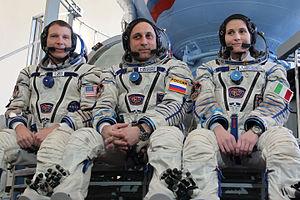
Soyouz TMA-15M est une mission spatiale dont le lancement a été effectué le 23 novembre 2014 depuis le cosmodrome de Baïkonour. Elle a transporté trois membres de l'Expédition 42 vers la station spatiale internationale.